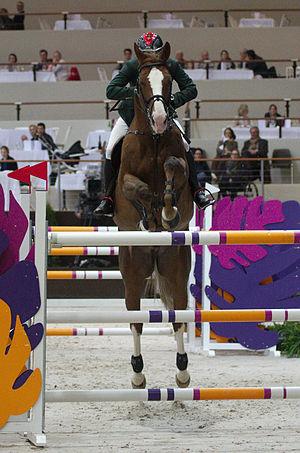
Québec Tame est un étalon alezan inscrit au stud-book du Selle français, qui fut brièvement monté par le cavalier marocain Abdelkebir Ouaddar, et par le Suisse Pius Schwizer, en saut d'obstacles.